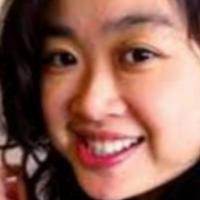
Age group: age 31-40